Walter Blackett

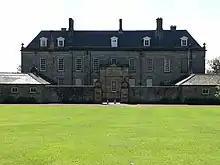
Wallington Hall

He was born Walter Calverley at Otley, the only son of Sir Walter Calverley, 1st Baronet, and Julia Blackett, daughter of Sir William Blackett, 1st Baronet. He entered Balliol College, Oxford, aged 16 on 28 February 1724. In 1728, he inherited the substantial estates of his uncle Sir William Blackett, 2nd Baronet, at Cambo and Allendale, Northumberland, on condition that he married Elizabeth Orde (his uncle's natural daughter) within twelve months and adopted the name and coat of arms of Blackett. The marriage took place on 29 September 1729 at Newcastle. His change of surname to Blackett was later confirmed by an Act of Parliament in 1733.